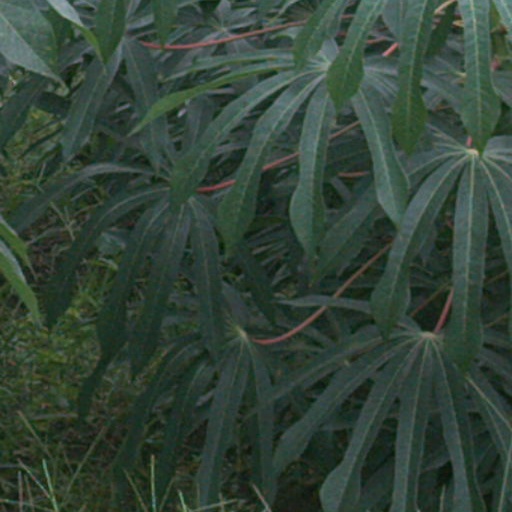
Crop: cassava